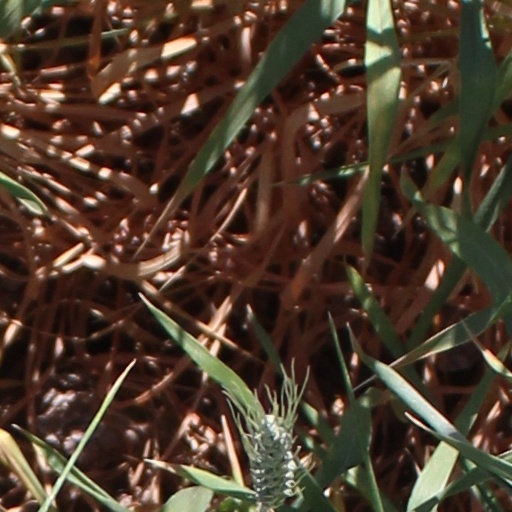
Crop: wheat